Sky position (RA, Dec in degrees): 241.1, 11.043
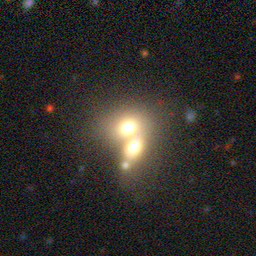
Galaxy morphology: Merging Galaxies